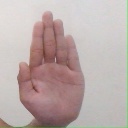
अक्षर: ध